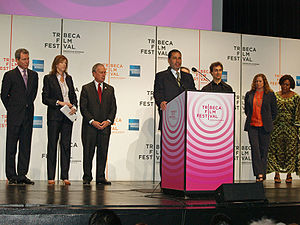
Tribeca Film Festival
New Yorks guvernør David Paterson åbner Tribeca Film Festival 2008.
The TriBeCa Film Festival er en filmfestival grundlagt af Jane Rosenthal og Robert De Niro i 2002. Anledningen var et ønske om at mindes ofrene efter terrorangrebet mod World Trade Center den 11 september 2001.